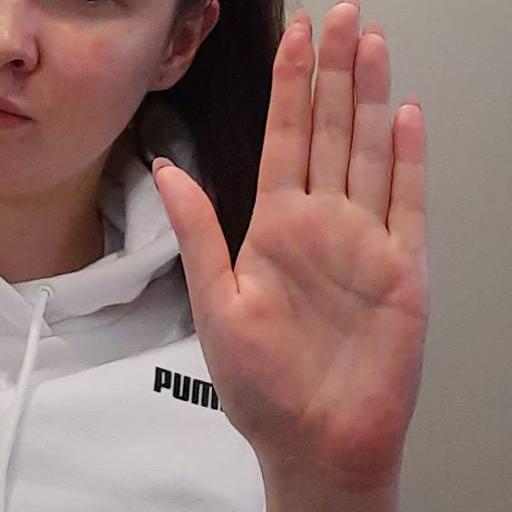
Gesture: stop